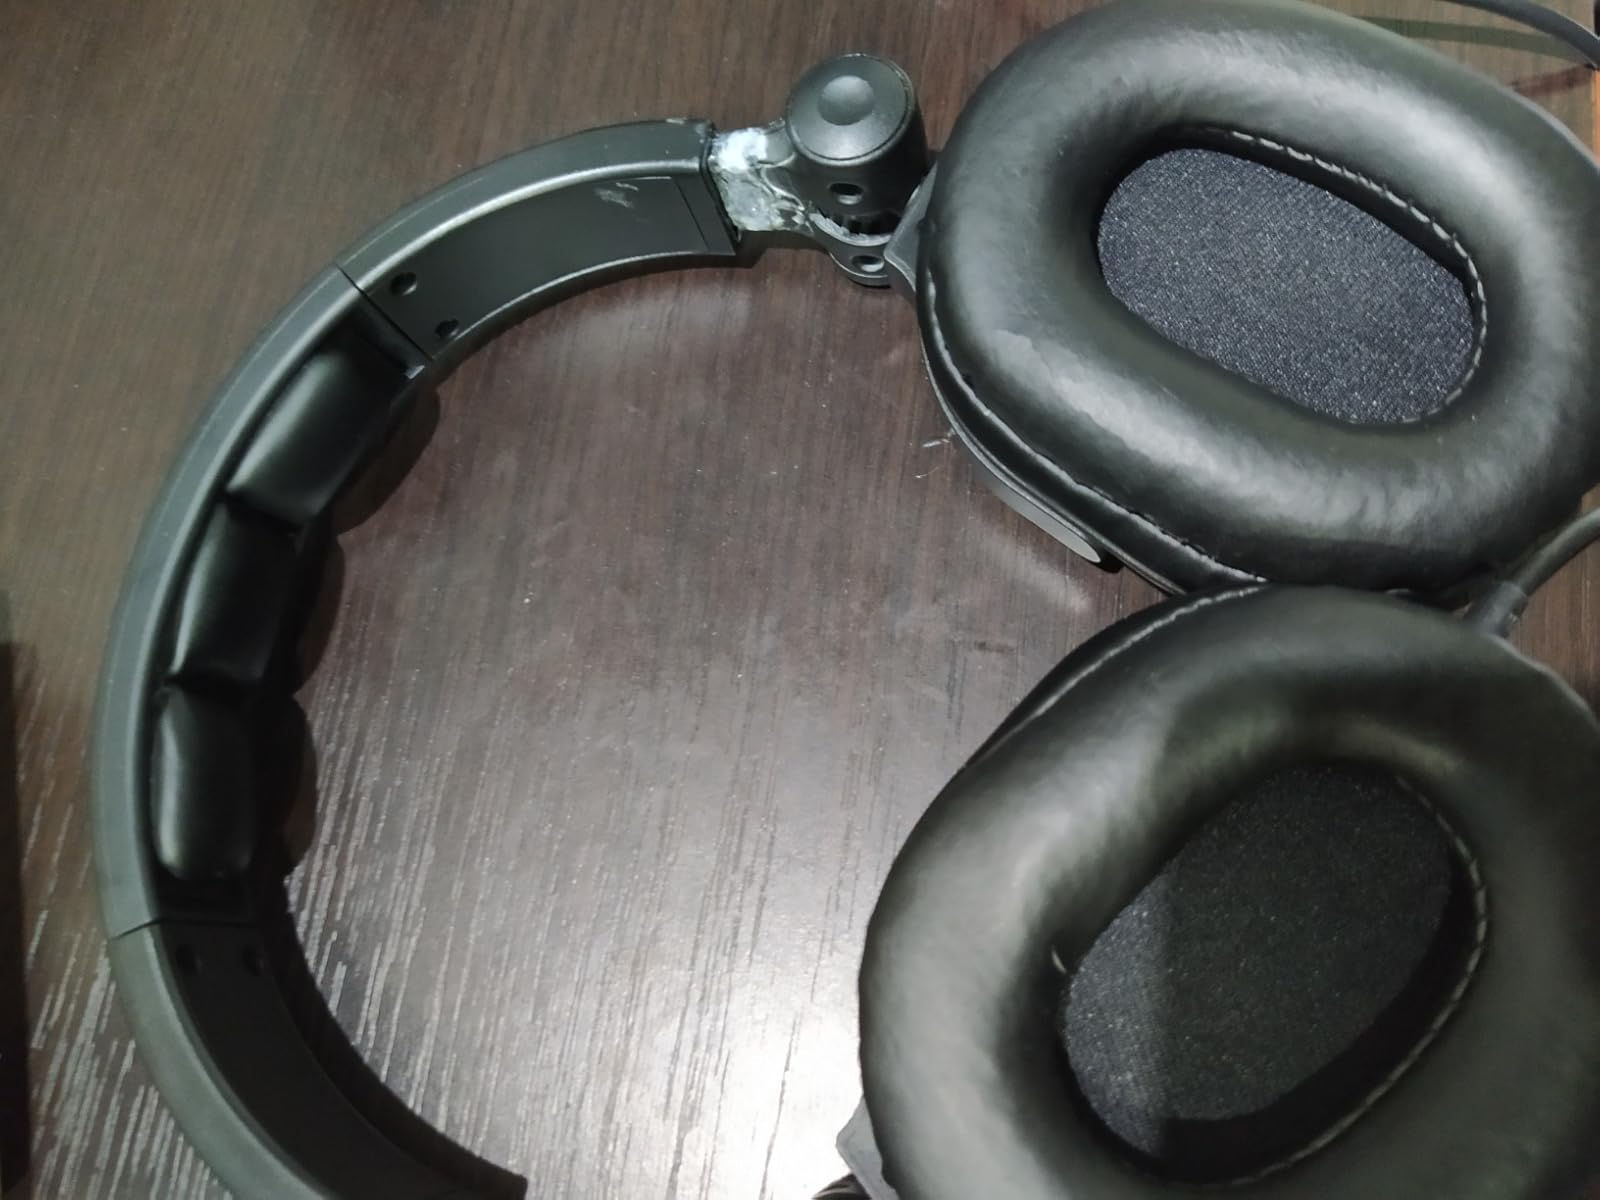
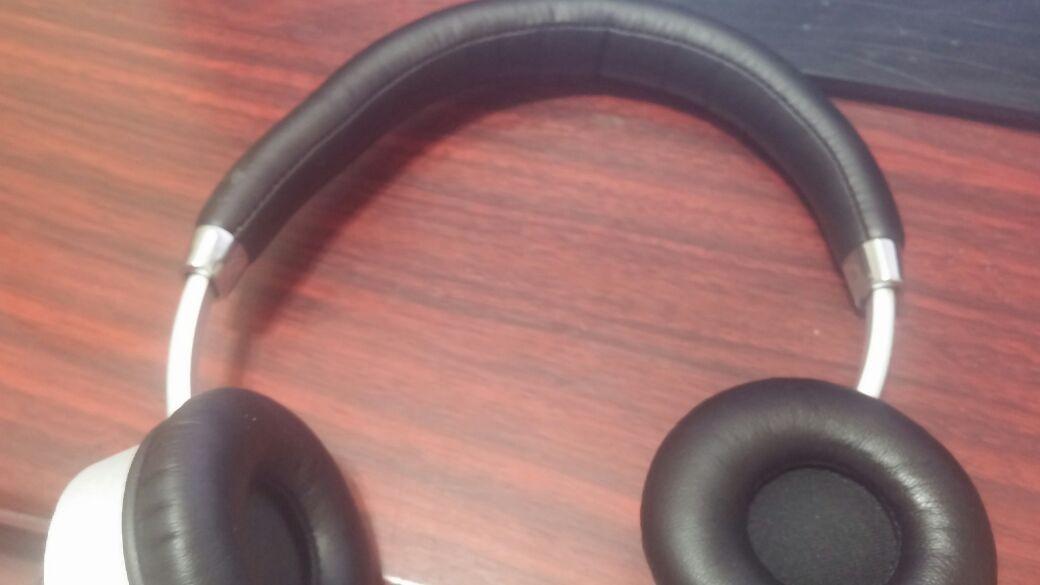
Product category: headphones
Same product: no